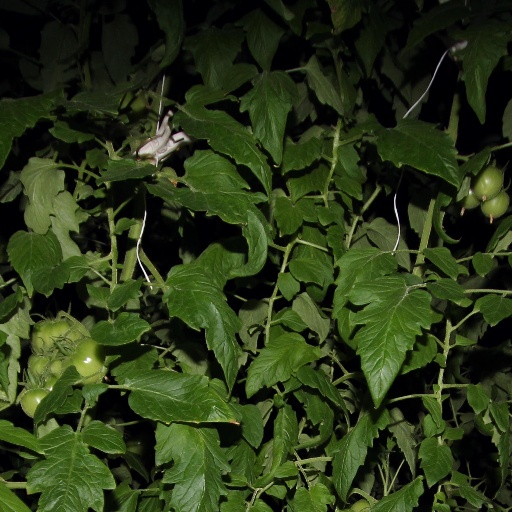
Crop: tomato